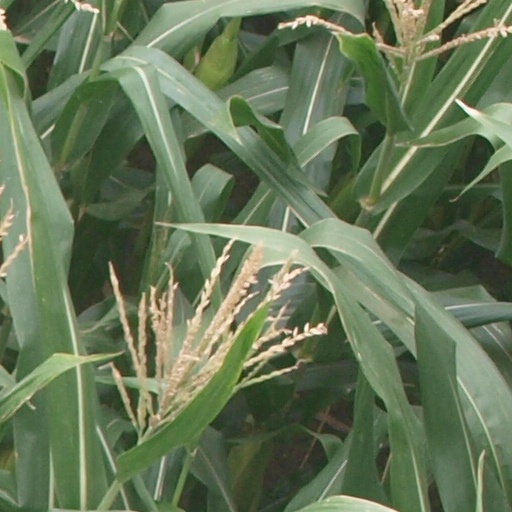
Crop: maize; corn